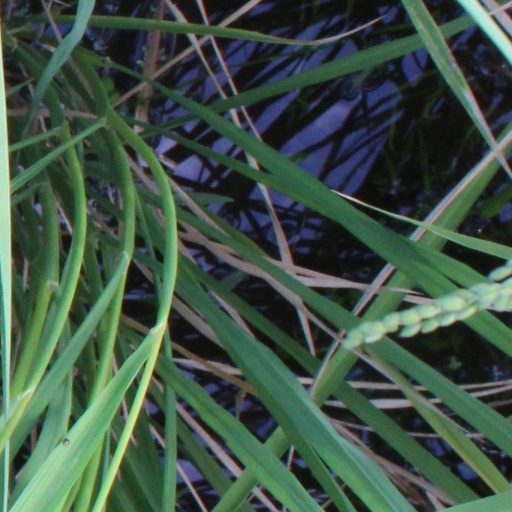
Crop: rice